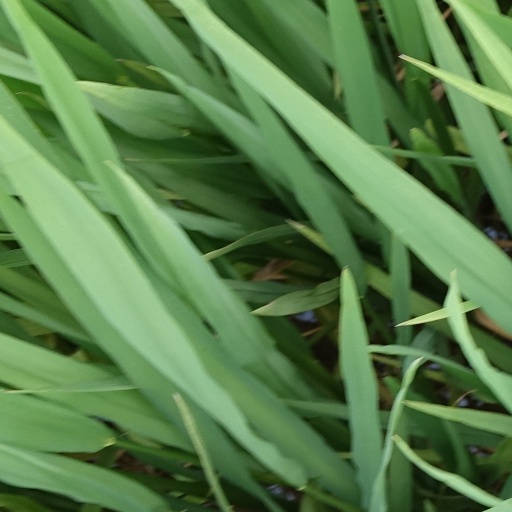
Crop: rice